Alangiaceae

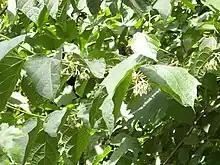
"Alangium platanifolium"

Alangiaceae was recognized as a small family of small dicotyledon trees, shrubs or lianas, closely related to the Cornaceae (dogwood family).